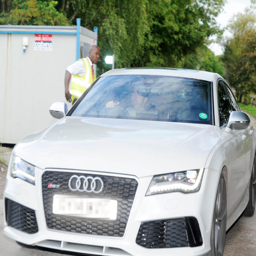
football player arrived , although his is bright white